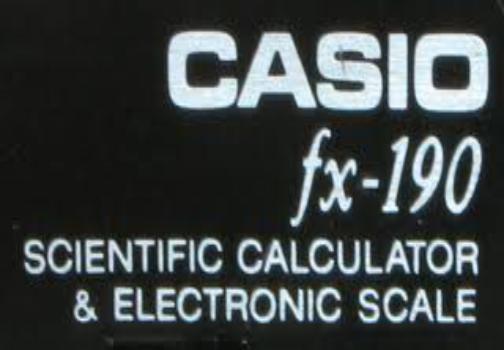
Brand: Casio
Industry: Clothes